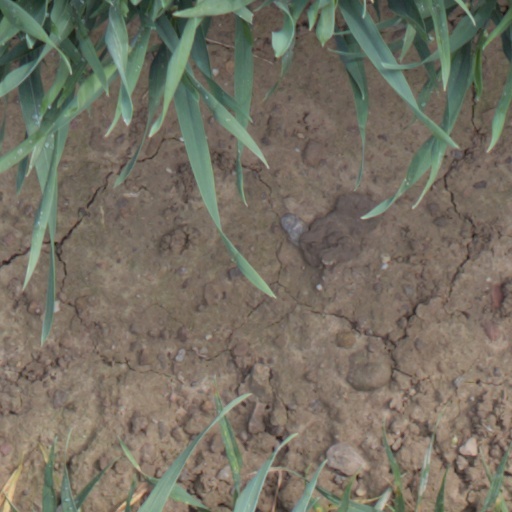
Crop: wheat